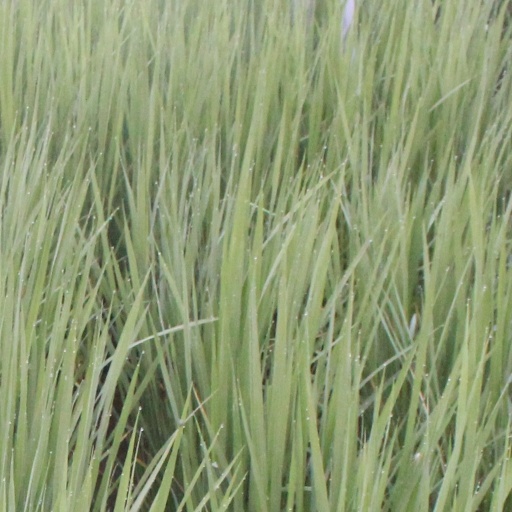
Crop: rice